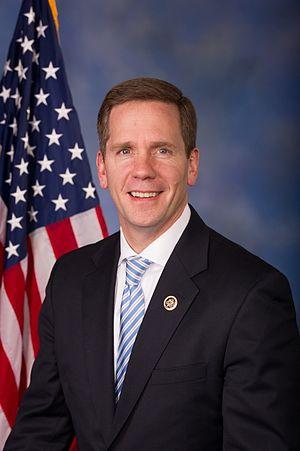
Robert « Bob » James Dold, Jr., né le 23 juin 1969 à Evanston, est un homme politique américain, membre du Parti républicain. Il représente le dixième district de l'Illinois à la Chambre des représentants des États-Unis de 2011 à 2013 et de 2015 à 2017.